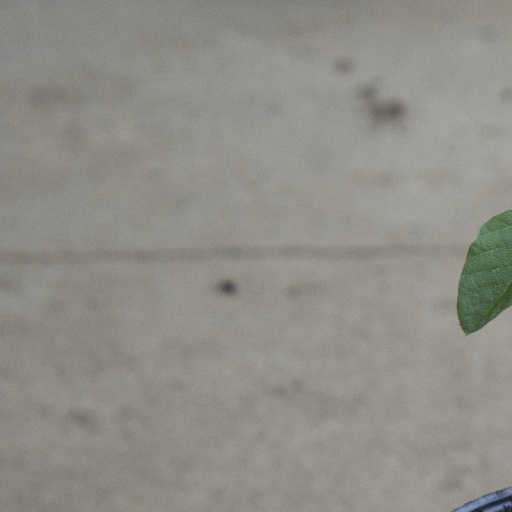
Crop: soybean